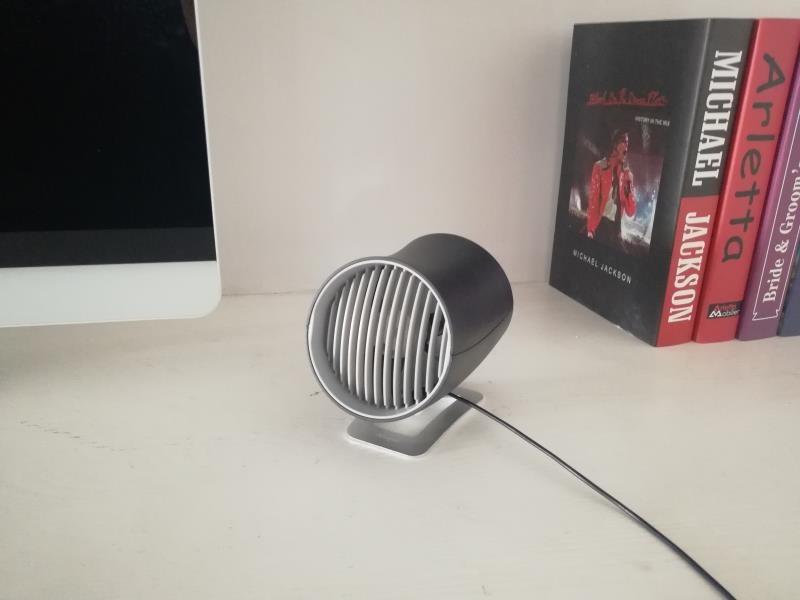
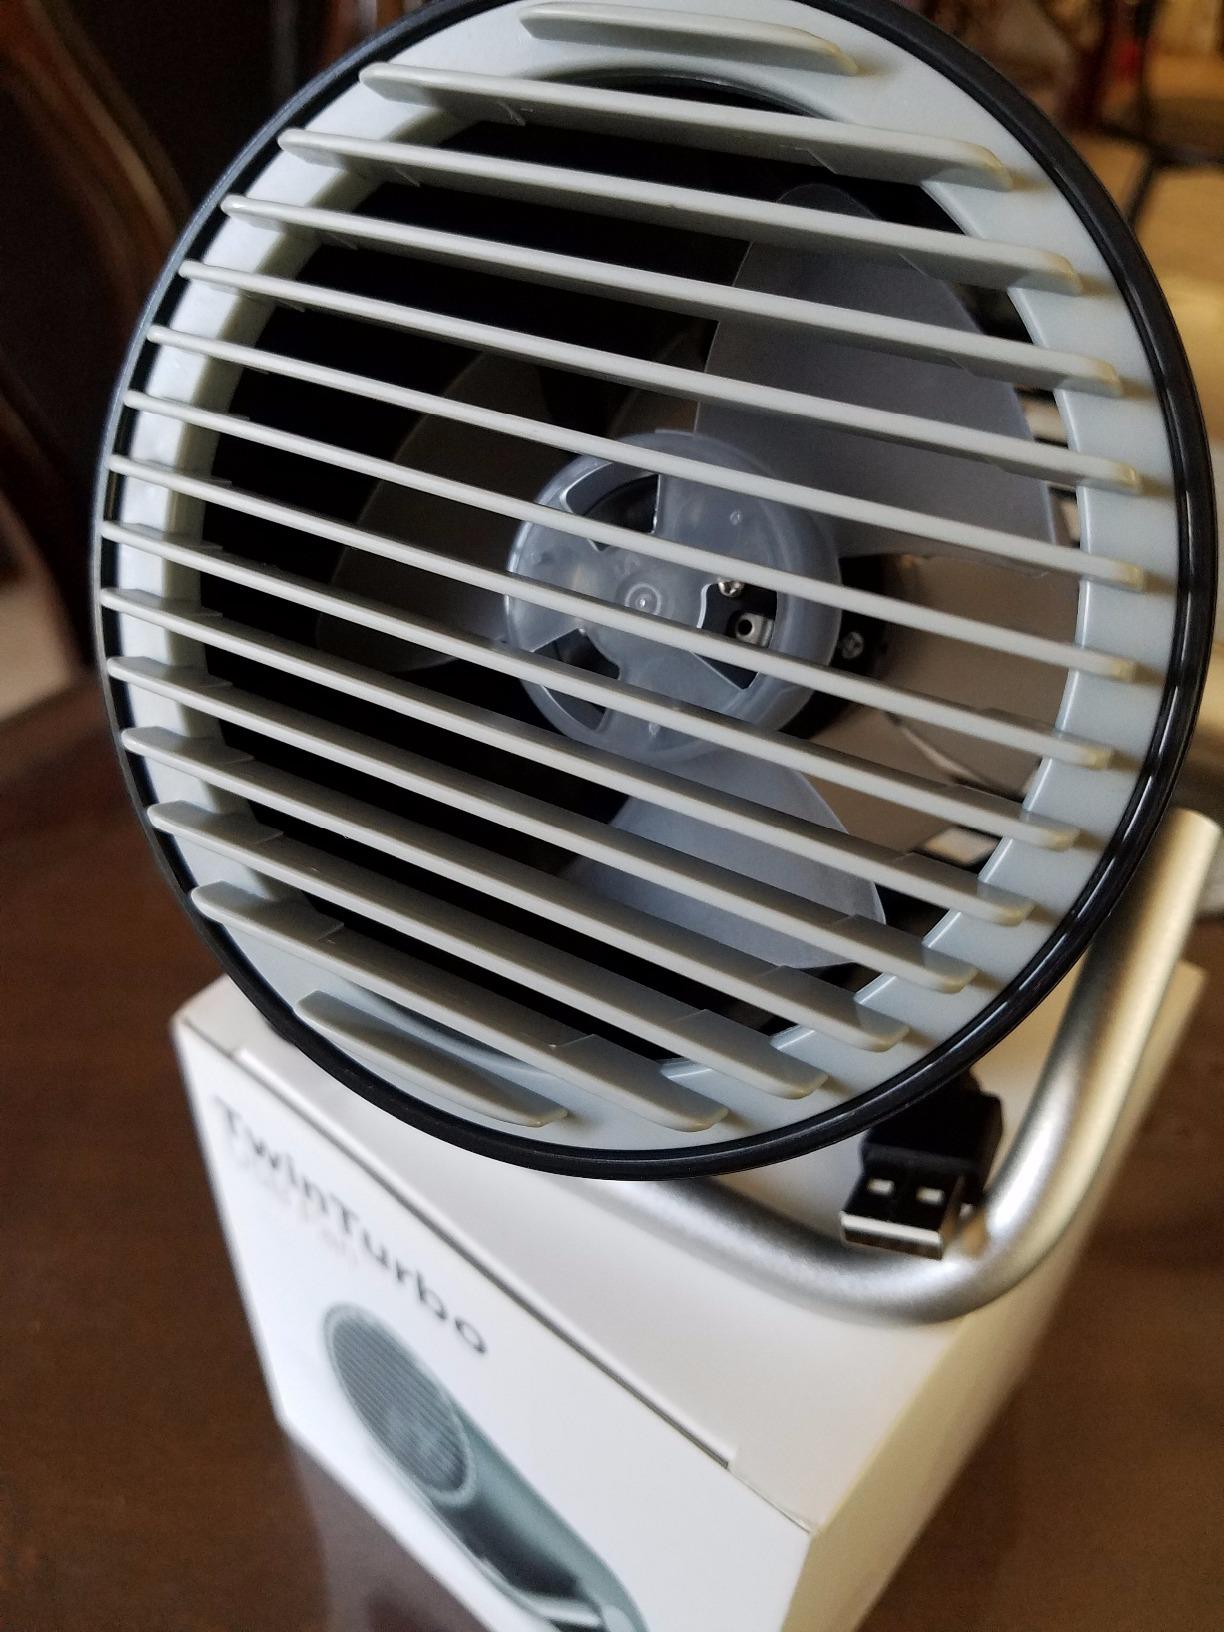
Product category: fan
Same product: no